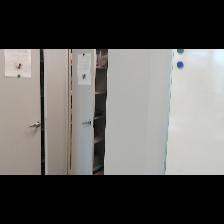
Label: NonHuman